Ventrolateral preoptic nucleus

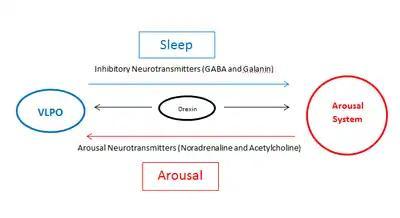
Schematic representation of the Flip-Flop Switch Hypothesis

In the early 20th century, Constantin von Economo noted that humans who had encephalitis with lesions in the anterior hypothalamus had insomnia, and proposed a sleep-promoting influence from that area. Animal studies in the mid-20th century in rats and cats confirmed that very large lesions in the preoptic area and basal forebrain resulted in insomnia but did not identify the cell group that was responsible. In 1996, Sherin and colleagues reported the presence of a cell group in the VLPO that expresses cFos (a protein often found in neurons that have recently been active) during sleep, and that these neurons contain the inhibitory neurotransmitters GABA and galanin. These same neurons receive inputs from the median preoptic nucleus (MnPO) and were found to innervate components of the ascending arousal system, including the tuberomammillary nucleus (TMN) and other components of the lateral hypothalamus; the raphe nuclei; the locus coeruleus (LC); the pedunculopontine (PPT) and laterodorsal tegmental nuclei (LDT); and the parabrachial nucleus (PB). More recent studies using opto- or chemogenetic activation of VLPO neurons have confirmed that they promote sleep.